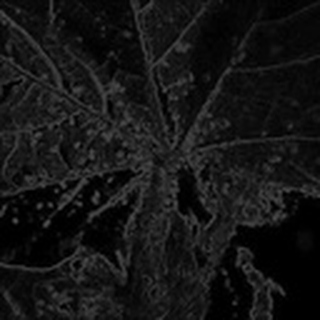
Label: cotton_aphids